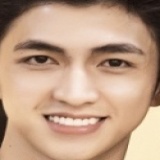
diễn viên Bình An